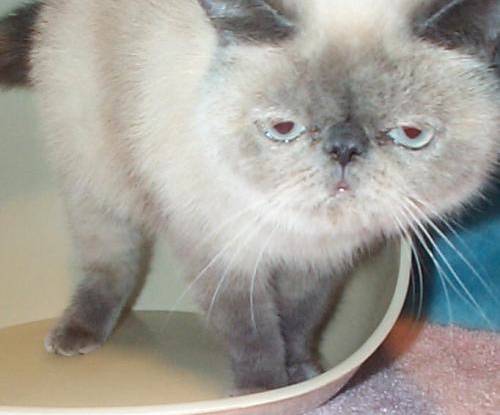
Label: cat